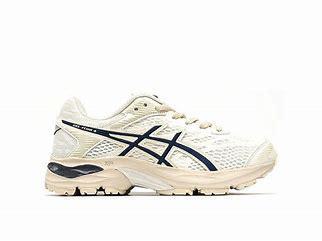
Brand: Asics
Model: Gel Flux 4